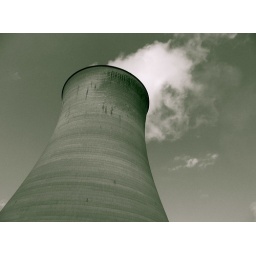
power in black and white